Lee High School (Huntsville, Alabama)

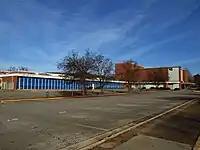
Lee Jr. High/High School (1958–2012) at 606 Forrest Circle site-2010 photo

The original building was constructed in 1957 and opened in the later part of the 1957–1958 school year. The current facility for Lee High School was begun in 2010 and was occupied during the 2012–2013 school year. According to the 1967–1968 Lee High School "Student Handbook":